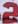
Number: 2